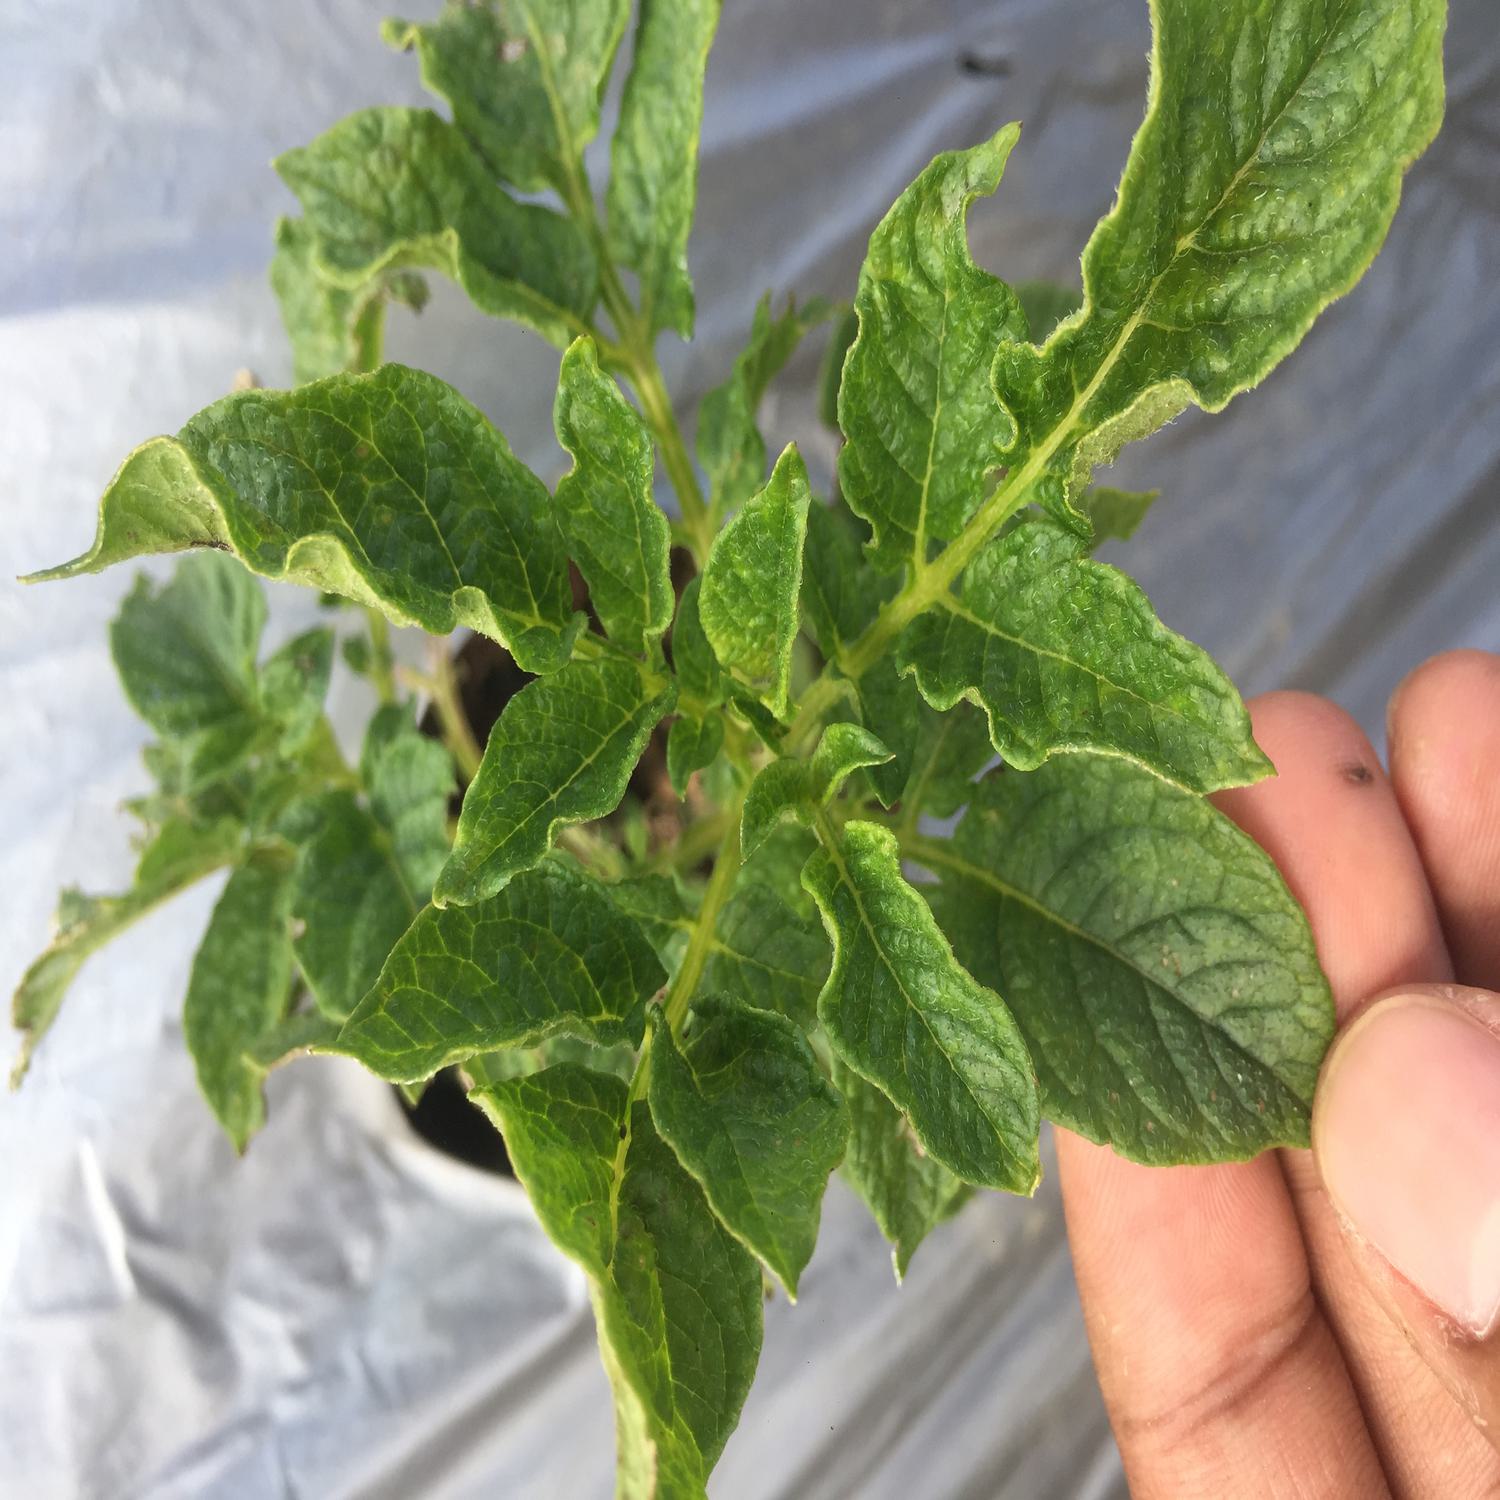
Label: Virus